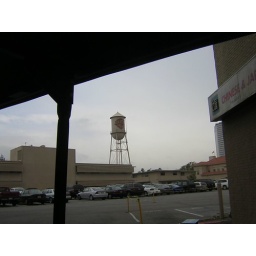
The famous WB water tower in the distance.